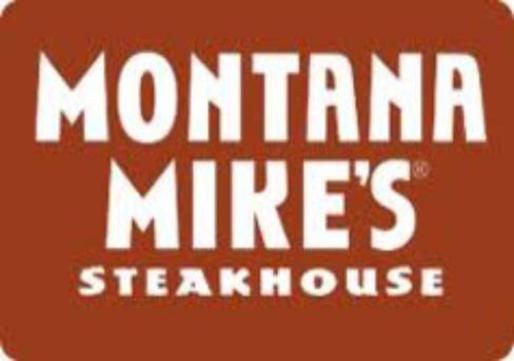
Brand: montana mike's
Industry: Food